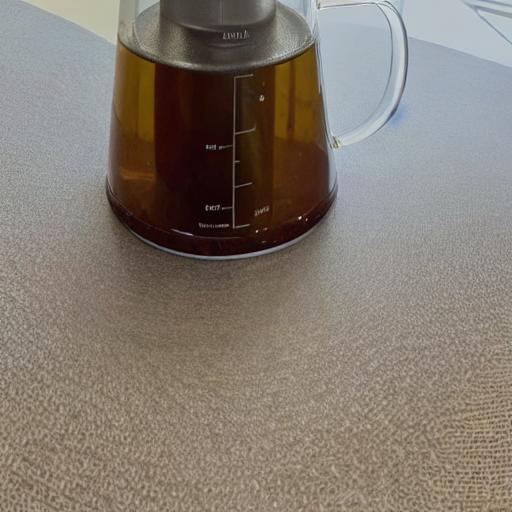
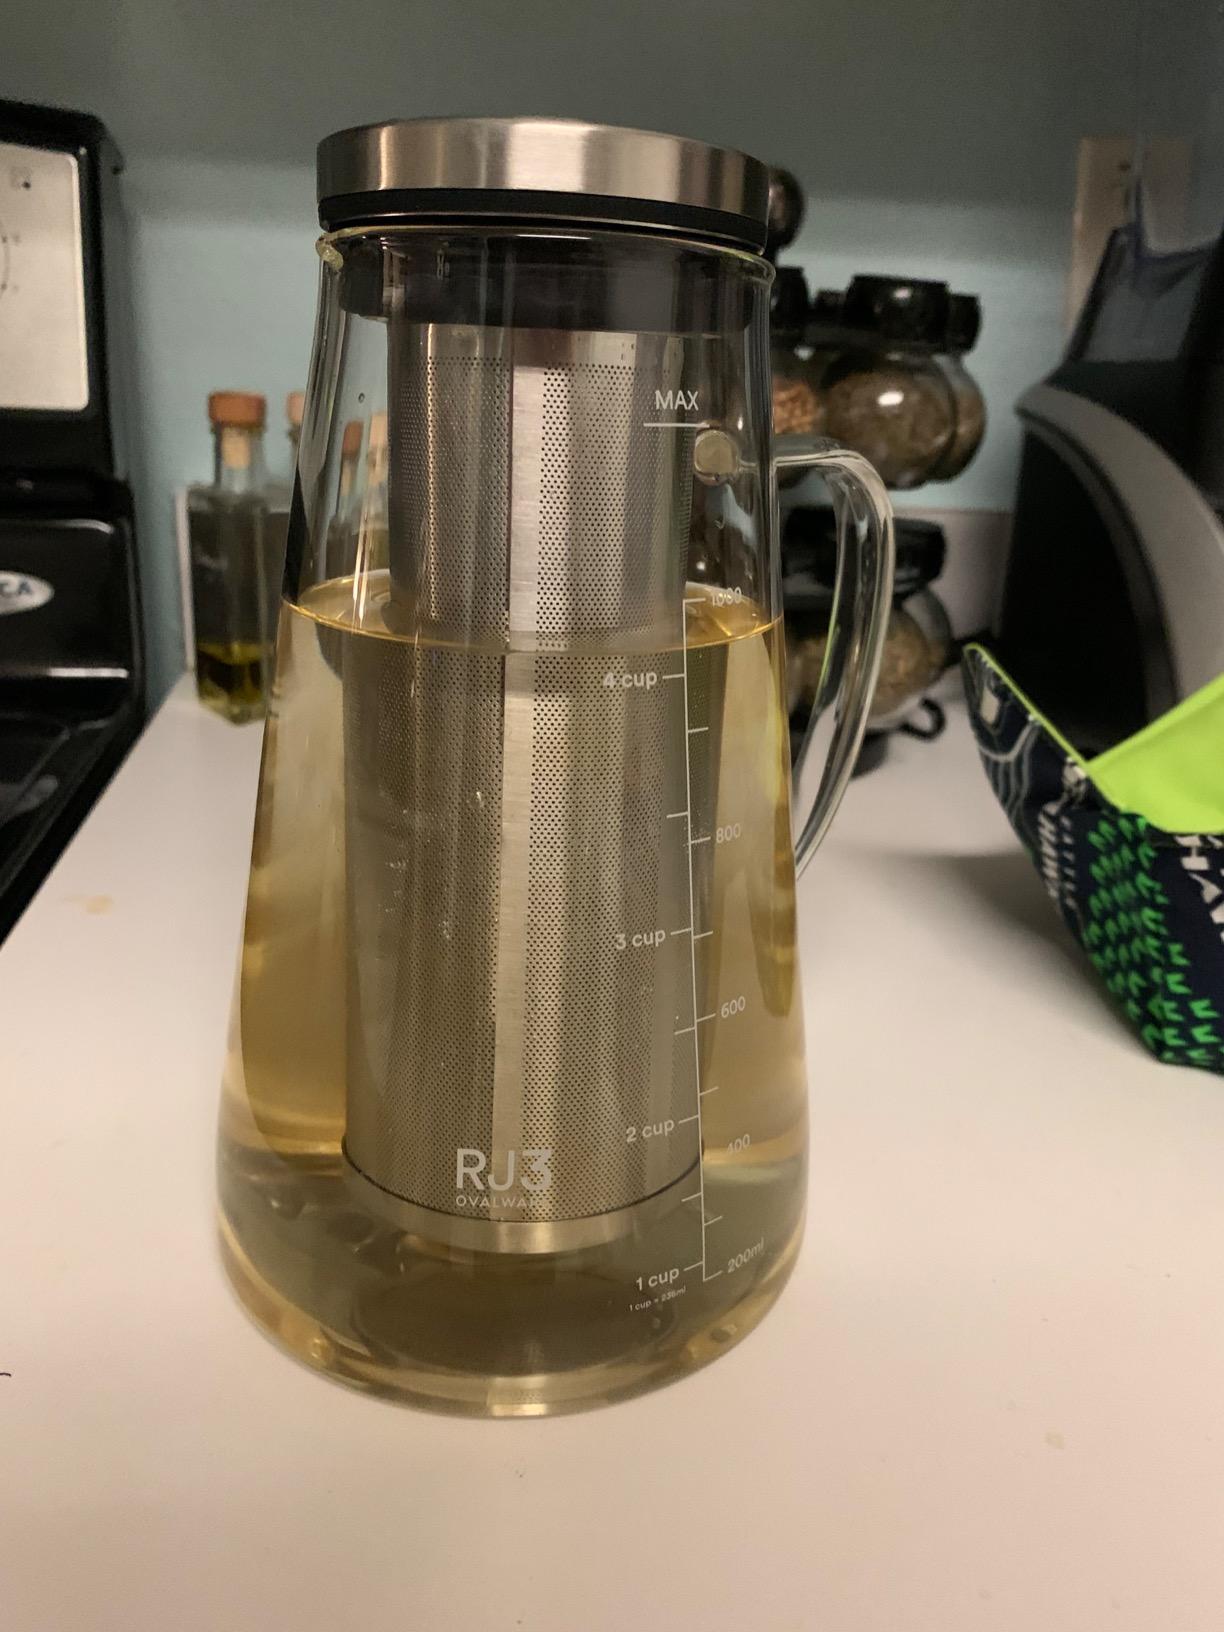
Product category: items_tea
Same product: no